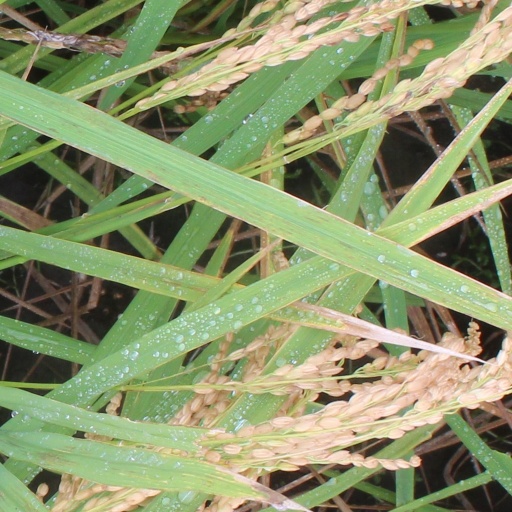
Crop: rice